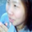
Label: woman